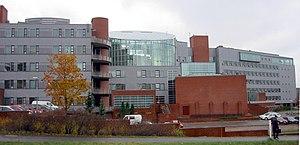
Le prix de la Structure métallique de l'année est décerné par l'Association de la construction métallique pour récompenser une structure en acier ou métallique majeure.
Innopoli est un incubateur d'entreprises dans le quartier d'Otaniemi à Espoo en Finlande.
Aussi appelé Otnäs en suédois, Otaniemi est un quartier d'Espoo situé près de la frontière maritime que cette commune de Finlande partage avec Helsinki, la capitale. Partie du super-district appelé Suur-Tapiola, il accueille le siège social de plusieurs entreprises cotées à la bourse d'Helsinki, parmi lesquelles Nokia.